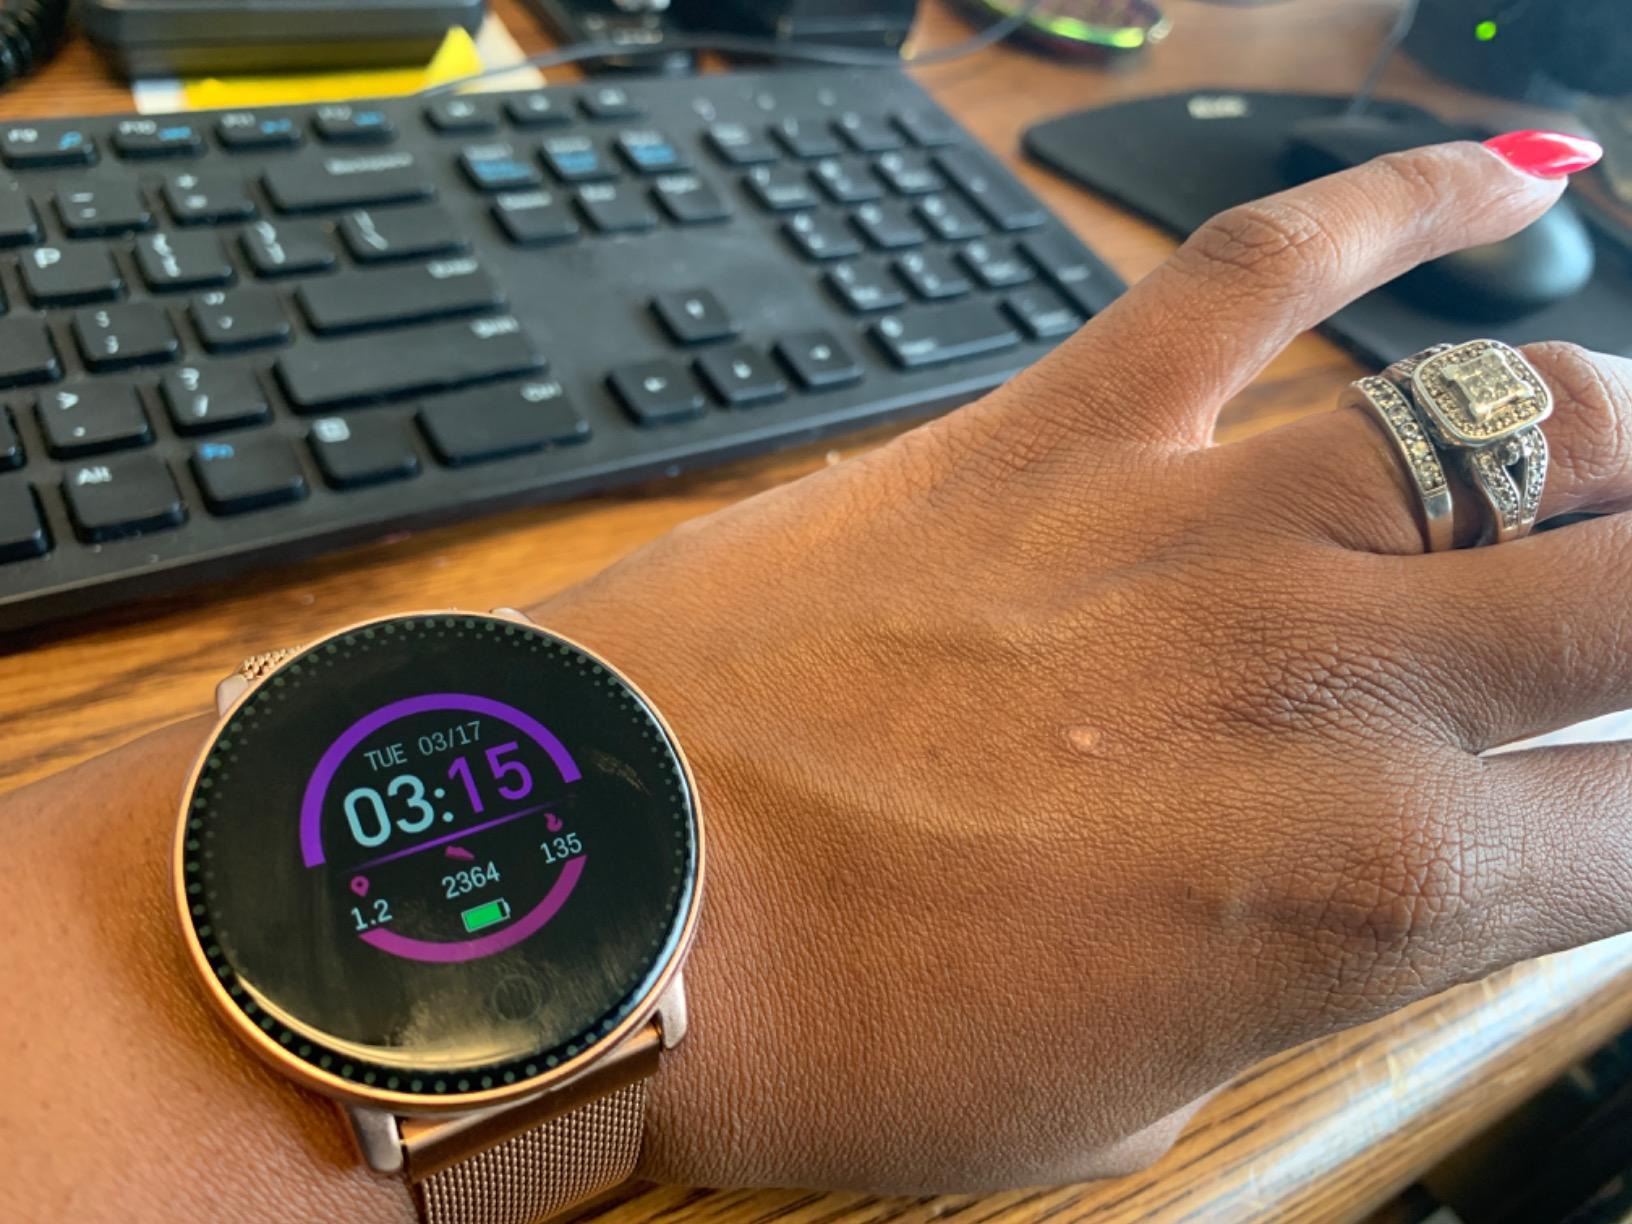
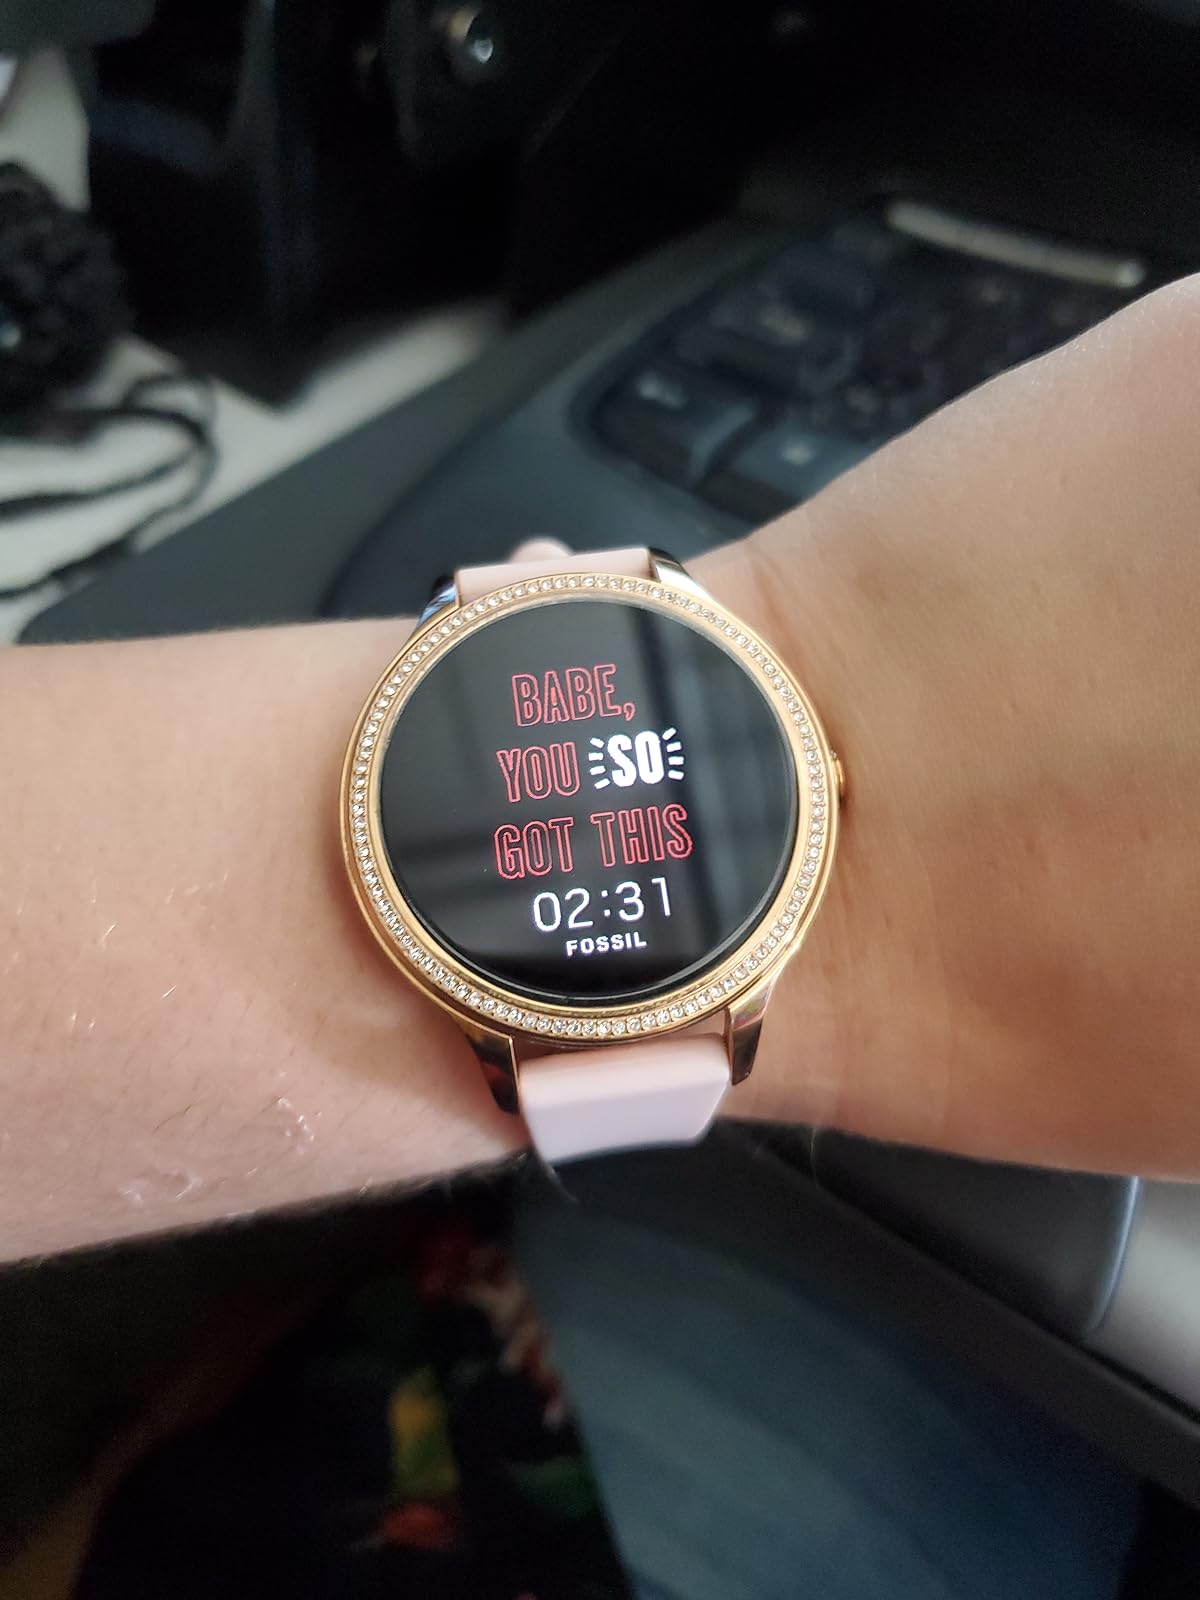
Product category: smartwatch
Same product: no